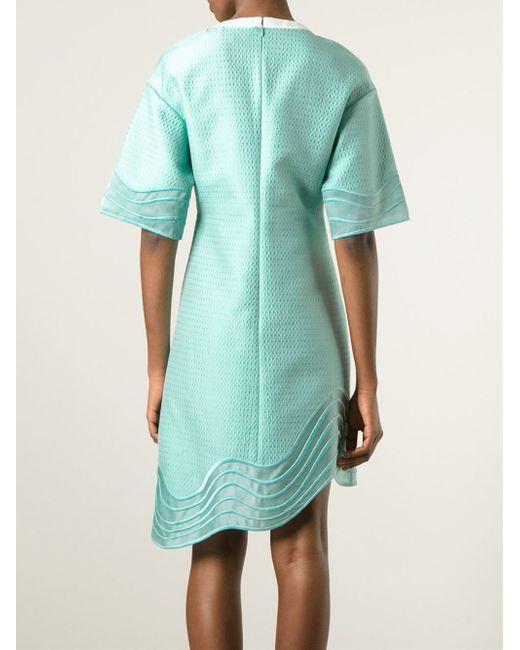
Hemd in meergrüner Farbe mit halben Ärmeln und unterer Spitze